HMS Sirius (F40)

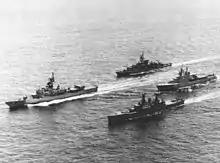
Ships of NATO Standing Naval Force Atlantic (STANAVFORLANT), including HMS Sirius, underway in 1974

In 1974, "Sirius" joined Standing Naval Force Atlantic (STANAVFORLANT), a multi-national squadron of NATO, taking part in naval exercises in the process and visiting a variety of ports, and one of many deployments with NATO's multi-national squadrons. In 1975, "Sirius" began her modernisation which included the removal of her single 4.5-in twin gun in favour of the Exocet anti-ship missile system, as well as the amount of Sea Cat missiles she carried, increased. The modernisation was completed in October 1977. In 1978, "Sirius" became the leader of the 6th Frigate Squadron.